List of dam removals in Maine

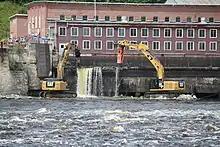
Excavators removing the Veazie Dam on the Penobscot River in 2013.

This is a list of dams in Maine that have been removed as physical impediments to free-flowing rivers or streams.